Ohio State Route 54

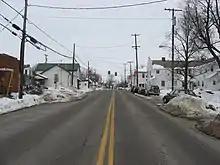
Looking north along SR 54 in South Vienna

SR 54 was commissioned in 1923 between its current southern terminus and Indiana state line northwest of Willshire. The highway was routed on to mostly the current alignments of SR 29 and U.S. Route 33 (US 33), and SR 54's current alignment. In 1938 the northern terminus was moved to the Indiana state line west of Celina. One year later SR 54 between Urbana and Indiana state line became SR 29, leaving SR 54 on most of its current alignment. SR 54 formerly traveled along a concurrency with US 36 and SR 29 into downtown Urbana where it ended at a traffic circle with US 68. By 2013, it was truncated to its current northern terminus just east of the downtown area.